Sir James Wylie, 1st Baronet

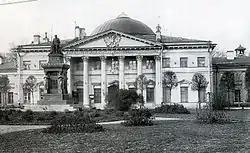
Monument to Sir James Wylie in front of the Imperial Military Medical Academy in 1914 (as photographed by Karl Bulla)

Wylie's Russian will was challenged by his family and there was held to be an intestacy in relation to funds he had left in the British public funds. Some £50,000 was shared among his wider family as he had no wife nor direct heirs. But Wylie had successfully bequeathed a considerable fortune of 1.5 million roubles for the construction of a hospital attached to the Imperial Medical and Surgical Academy. The ensemble of its five buildings was finished in 1873. Before the October Revolution of 1917 it was known as the Mikhailovskaya Baronet Wylie Clinical Hospital. Nowadays the former hospital hosts several departments of the S.M. Kirov Military Medical Academy.